Cheesecake Casserole

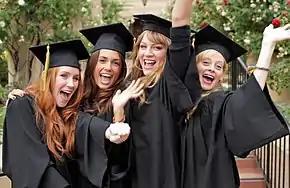

"Mr.media" wrote of the film: "Each has a tangled narrative and, for Paige Howard’s Jess, there is something emotionally fraught bubbling beneath the surface of the beautiful redhead. "Cheesecake Casserole" might as well be called 'Four Chicks and a DB' – that’s “Douchebag” –because one of the girls has been followed to the getaway by her boyfriend Rudy, played by Rocco Nugent."